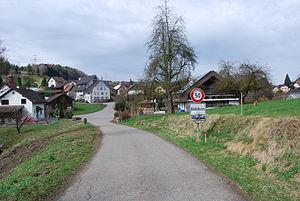
Böbikon est une commune suisse du canton d'Argovie, située dans le district de Zurzach.